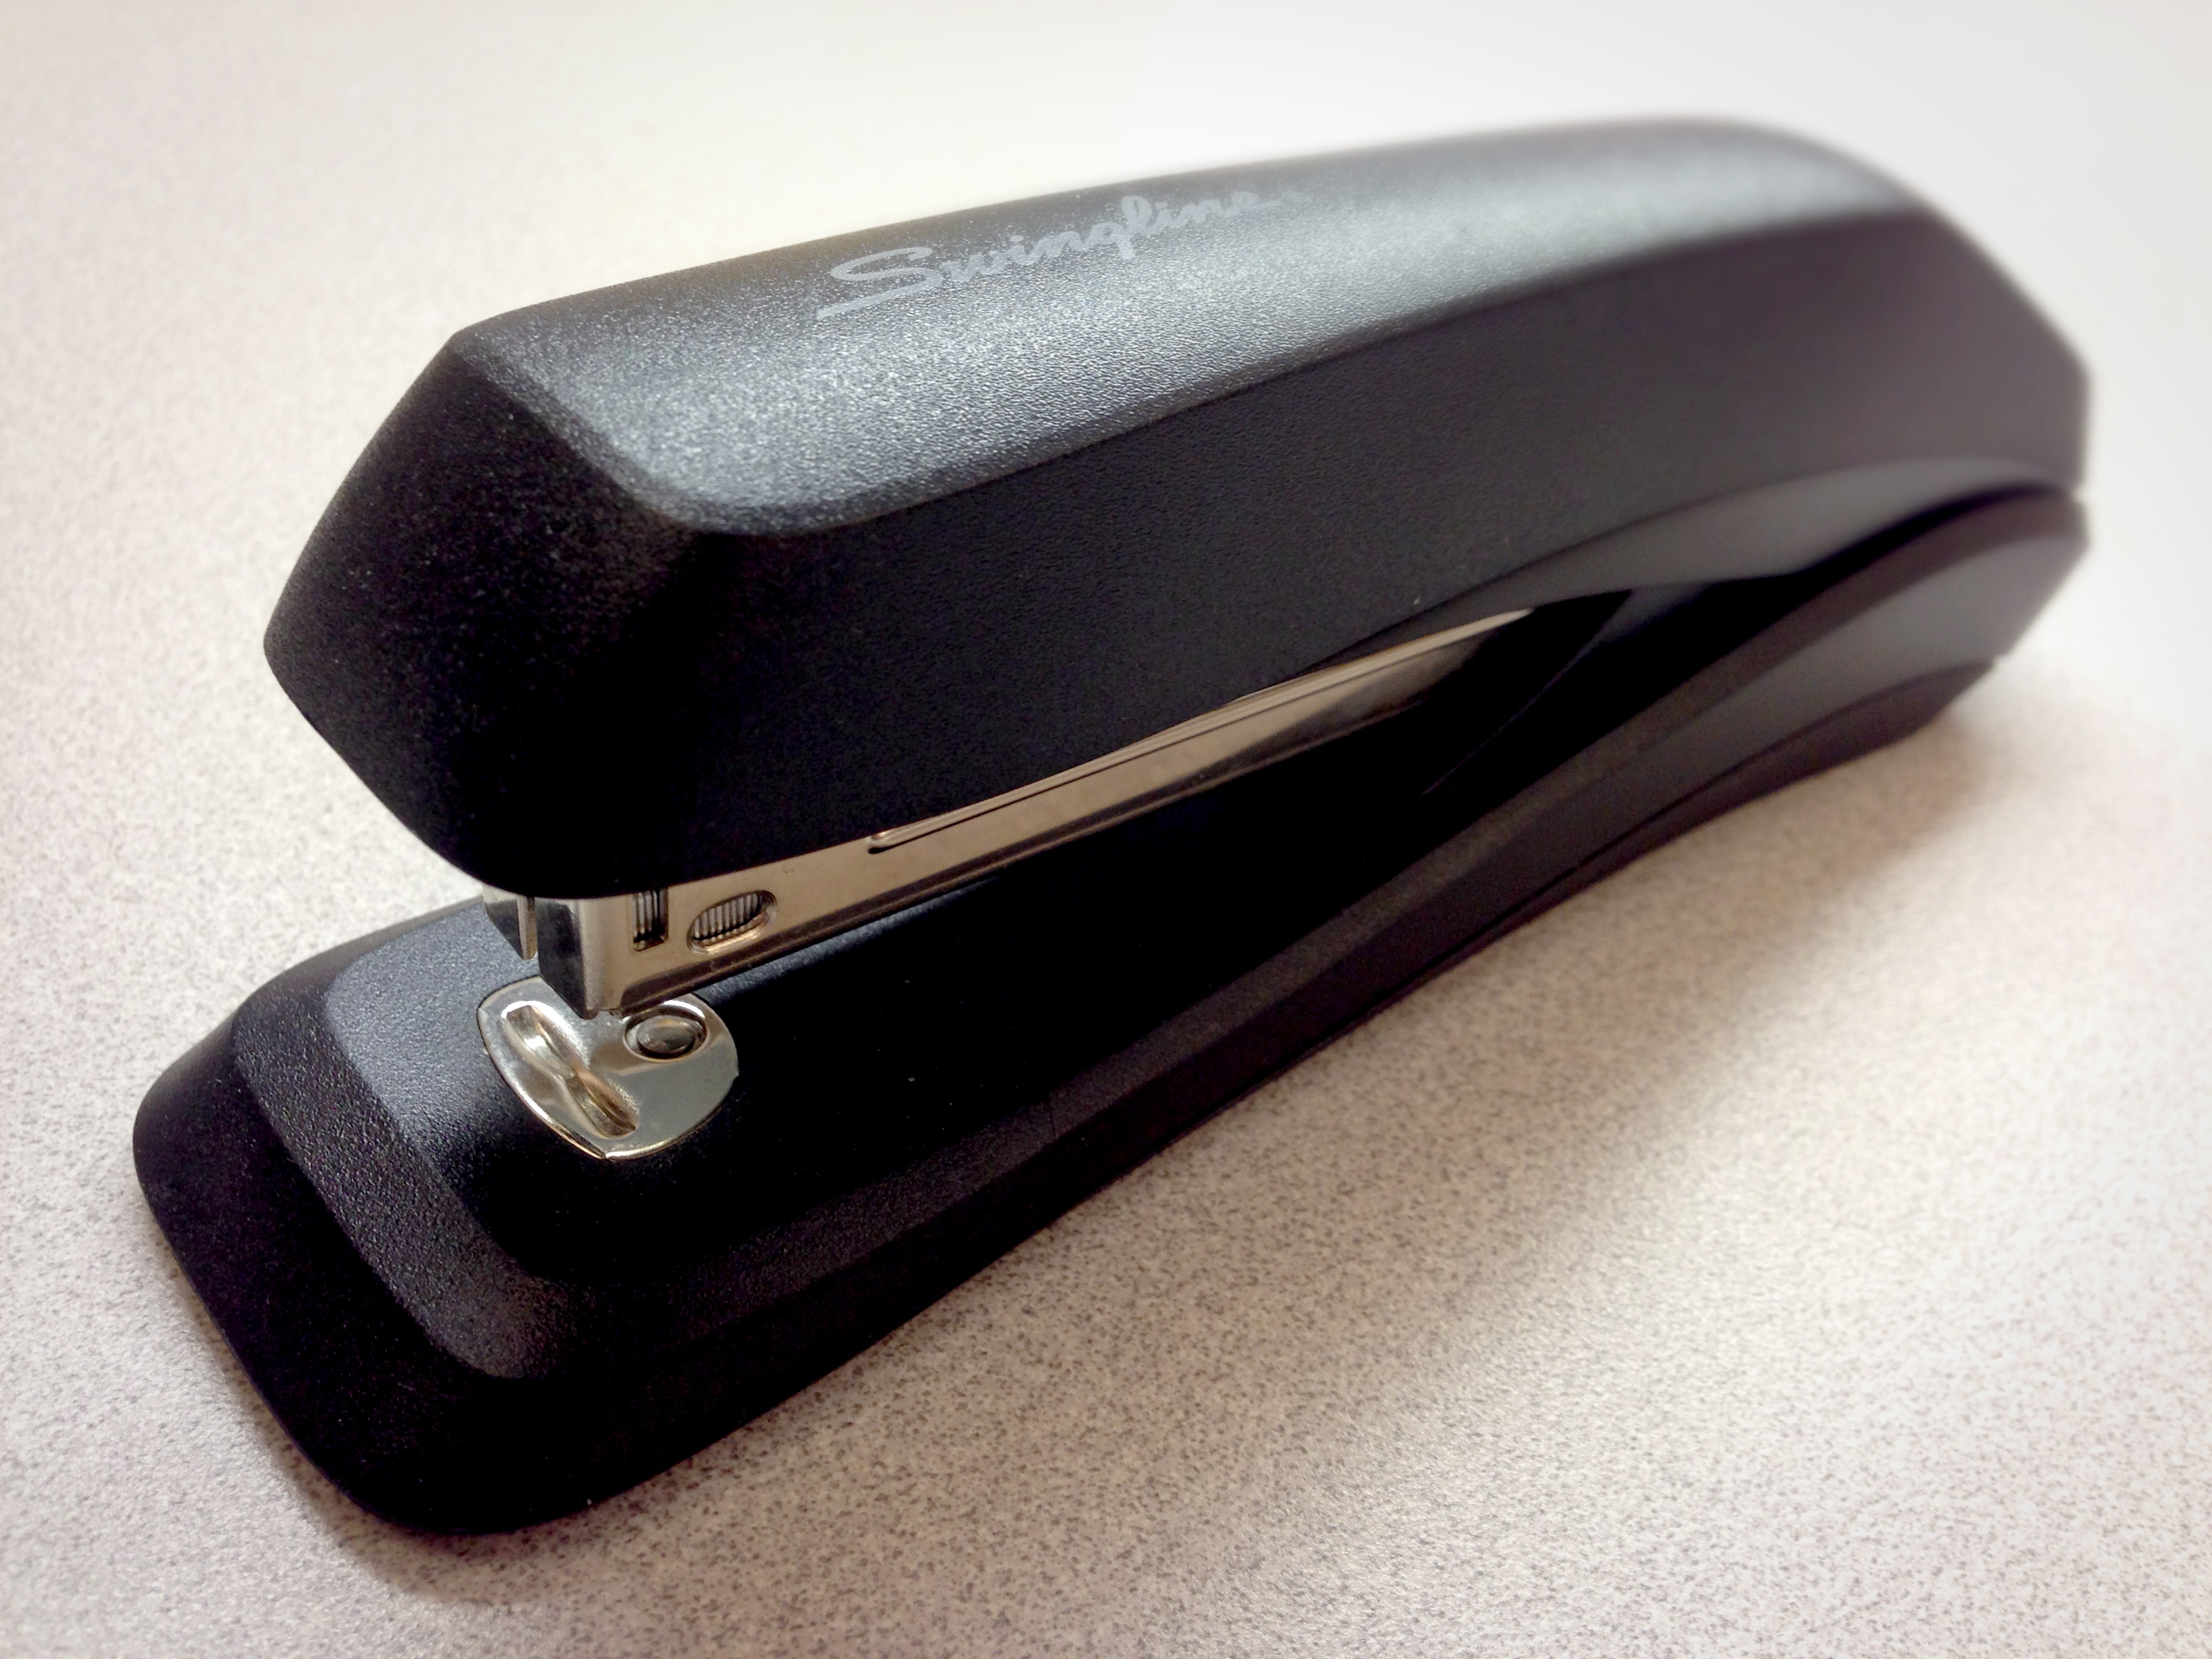
desk, work, equipment, office, black, glasses, supplies, armrest, staple, staples, stapler